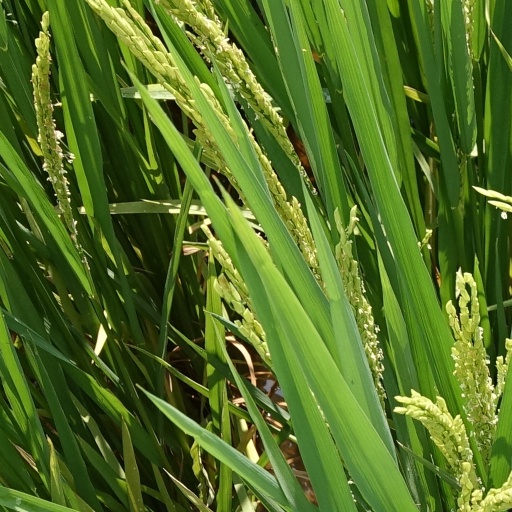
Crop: rice